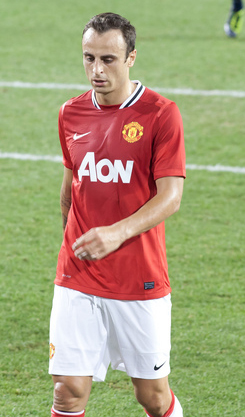
ดีมีตาร์ เบร์บาตอฟ

| name = ดีมีตาร์ เบร์บาตอฟ
| image = Berbatov 9.jpg
| image_size = 215px
| caption = เบร์บาตอฟกับสโมสรฟุตบอลแมนเชสเตอร์ยูไนเต็ด|แมนเชสเตอร์ยูไนเต็ดในปี 2011
| fullname = ดีมีตาร์ อีวานอฟ เบร์บาตอฟ
| birth_place = บลาโกเอฟกราด, ประเทศบัลแกเรีย|บัลแกเรีย
| position = กองหน้า|กองหน้าตัวเป้า
| youthyears1 = |youthclubs1 = สโมสรฟุตบอลปีรินบลาโกเอฟกราด|ปีรินบลาโกเอฟกราด
| youthyears2 = |youthclubs2 = พีเอฟซี ซีเอสเคเอ โซเฟีย|ซีเอสเคเอ โซเฟีย
| years1 = 1998–2001 |clubs1 = พีเอฟซี ซีเอสเคเอ โซเฟีย|ซีเอสเคเอ โซเฟีย |caps1 = 49 |goals1 = 26
| years2 = 2001 |clubs2 = ไบเออร์ 04 เลเวอร์คูเซิน|ไบเออร์เลเวอร์คูเซินที่ 2 |caps2 = 7 |goals2 = 6
| years3 = 2001–2006 |clubs3 = ไบเออร์ 04 เลเวอร์คูเซิน |caps3 = 154 |goals3 = 69
| years4 = 2006–2008 |clubs4 = สโมสรฟุตบอลทอตนัมฮอตสเปอร์|ทอตนัมฮอตสเปอร์ |caps4 = 70 |goals4 = 27
| years5 = 2008–2012 |clubs5 = สโมสรฟุตบอลแมนเชสเตอร์ยูไนเต็ด|แมนเชสเตอร์ยูไนเต็ด |caps5 = 108 |goals5 = 48
| years6 = 2012–2014 |clubs6 = สโมสรฟุตบอลฟูลัม|ฟูลัม |caps6 = 50 |goals6 = 19
| years7 = 2014–2015 |clubs7 = อาซอซียาซียงสปอร์ตีฟว์เดอมอนาโก|อาแอ็ส มอนาโก |caps7 = 38 |goals7 = 13
| years8 = 2015–2016 |clubs8 = สโมสรฟุตบอลพีเอโอเค ซาโลนิก้า|พีเอโอเค |caps8 = 17 |goals8 = 4
| years9 = 2017–2018 |clubs9 = สโมสรฟุตบอลเคราล่า บลาสเตอร์ส|เคราล่า บลาสเตอร์ส |caps9 = 9 |goals9 = 1
| nationalyears1 = 1999 |nationalteam1 = บัลแกเรีย ชุดอายุไม่เกิน 18 ปี |nationalcaps1 = 2 |nationalgoals1 = 2
| nationalyears2 = 1999–2000 |nationalteam2 = ฟุตบอลทีมชาติบัลแกเรีย ชุดอายุไม่เกิน 21 ปี|บัลแกเรีย ชุดอายุไม่เกิน 21 ปี |nationalcaps2 = 3 |nationalgoals2 = 3
| nationalyears3 = 1999–2010 |nationalteam3 = ฟุตบอลทีมชาติบัลแกเรีย|บัลแกเรีย |nationalcaps3 = 78 |nationalgoals3 = 48
ดีมีตาร์ อีวานอฟ เบร์บาตอฟ () เกิดเมื่อวันที่ 30 มกราคม ค.ศ. 1981 เป็นนักฟุตบอลที่ได้รับการยกย่องให้เป็นศิลปินลูกหนังคนหนึ่งของวงการฟุตบอล เกิดในครอบครัวนักกีฬาในประเทศบัลแกเรีย พ่อของเขาเป็นนักฟุตบอลเช่นเดียวกับเขา ส่วนแม่ของเขาเป็นนักแฮนด์บอล เบร์บาตอฟได้เริ่มเล่นฟุตบอลในระดับเยาวชนกับทีมสโมสรฟุตบอลปีรินบลาโกเอฟกราด|ปีรินบลาโกเอฟกราด ซึ่งเป็นสโมสรเดียวกับที่พ่อเขาเคยค้าแข้งในอ
ดีต
==อาชีพการค้าแข้ง==
ด้วยฟอร์มการเล่นที่โดดเด่นทำให้ซีเอสเคเอ โซเฟีย สโมสรฟุตบอลยักษ์ใหญ่ของบัลแกเรียเซ็นสัญญาคว้าตัวเขามาร่วมทีมในขณะที่มีเบร์บาตอฟอายุ 17 ปี ก่อนจะได้ประเดิมสนามในทีมชุดใหญ่ครั้งแรกในฤดูกาล 1998-99 ด้วยวัยเพียง 18 ปี และนับจากนั้นเป็นต้นมา เบร์บาตอฟก็เริ่มสร้างชื่อให้กับตัวเองอย่างรวดเร็วด้วยการทำ 14 ประตู ในการลงสนามในลีก 27 นัด นอกจากนั้น ยังพาทีมคว้าแชมป์บอลถ้วยของบัลแกเรียมาครองด้วย
ในปี 2000-2001 สถิติทำ 9 ประตูใน 11 เกมในฤดูกาล ทำให้ไบเออร์ 04 เลเวอร์คูเซิน ทีมดังของแห่งศึกบุนเดิสลีกา ตัดสินใจคว้าตัวดาวเตะชาวบัลแกเรีย มาช่วยล่าตาข่ายในเดือนม.ค. 2001
อย่างไรก็ตาม ช่วงแรกของเบร์บาตอฟกับไบเออร์ 04 เลเวอร์คูเซินไม่สวยหรูอย่างที่คิด เนื่องจากเขาทำได้แค่ 16 ประตูในการลงสนาม 67 นัดแรก โดยกว่าที่จะกลายเป็นกองหน้าเบอร์ 1 ของเลเวอร์คูเซิน ก็ต้องรอจนกระทั่งฤดูกาล 2003-04 ที่เขากดไป 16 ประตู จากการเริ่มต้นเป็นตัวจริง 24 นัด 2 ฤดูกาลถัดมา เบร์บาตอฟเริ่มทำผลงานได้ร้อนแรงขึ้นเรื่อย ๆ โดยสอยไปอีก 46 ประตู ซึ่งรวมถึง 5 ประตูในศึกยูฟ่าแชมเปียนส์ลีก ฤดูกาล 2004-05 และนั่นทำให้เขาเริ่มกลายเป็นที่สนใจของหลายสโมสรดังในยุโรป แต่สุดท้ายกลายเป็นสโมสรฟุตบอลทอตนัมฮอตสเปอร์|ทอตนัมฮอตสเปอร์ ทีมดังจากเกาะอังกฤษ ที่คว้าตัวรองดาวซัลโวบุนเดิสลีกา ฤดูกาล 2005-06 ไปครองด้วยค่าตัว 16 ล้านยูโร (ราว 800 ล้านบาท) และทำสัญญาอย่างเป็นทางการในวันที่ 1 กรกฎาคม ค.ศ. 2006 ประตูแรกของในเกมอย่างเป็นทางการนัดแรกของเบร์บาตอฟกับสเปอส์ เกิดขึ้นในเกมพรีเมียร์ชิปที่พบกับสโมสรฟุตบอลเชฟฟีลด์ยูไนเต็ด|เชฟฟีลด์ยูไนเต็ดที่ไวต์ฮาร์ตเลน นอกจากนั้น การประสานงานที่เข้าขากับร็อบบี คีน ก็ทำให้ทีม "ไก่เดือยทอง" ทะลุเข้าถึงรอบก่อนรองชนะเลิศยูฟ่าคัพ ก่อนจะพ่ายให้กับสโมสรฟุตบอลเซบิยา|เซบิยาที่กลายเป็นแชมป์ในเวลาต่อมา เบร์บาตอฟจบฤดูกาลแรกกับสเปอส์ด้วยการทำ 12 ประตูในการลงสนามในพรีเมียร์ลีก 33 นัด และช่วยผ่านบอลให้เพื่อนร่วมทีมทำประตูอีก 11 ลูก และฟอร์มการเล่นอันโดดเด่นดังกล่าวก็ทำให้เขาได้รับเลือกให้เป็นนักเตะยอดเยี่ยมแห่งฤดูกาลของทีมไก่เดือยทองด้วย ไม่เพียงเท่านั้น ยังติดทีมยอดเยี่ยมของพรีเมียร์ลีกเมื่อวันที่ 21 เมษายน ค.ศ. 2007 ด้วย นอกจากจะโดดเด่นในระดับสโมสรแล้ว ในทีมชาติ เบร์บาตอฟก็ถือว่าเป็นกำลังสำคัญของทีมเช่นกัน โดยหลังจากที่ติดธงครั้งแรกเมื่อปี ค.ศ. 1999 แล้วเขาก็ได้รับคัดเลือกให้เป็นนักเตะยอดเยี่ยมแห่งปีของบัลแกเรียถึง 3 สมัย ในปี ค.ศ. 2002, 2004 และ 2005 พร้อมกับทำหน้าที่กัปตันทีมด้วย
ฤดูกาล 2007-08 เบร์บาตอฟต้องเผชิญหน้ากับข่าวการย้ายทีมอย่างต่อเนื่อง โดยเฉพาะอย่างยิ่งในช่วงเปิดตลาดซื้อขายนักเตะรอบ 2 ในเดือนม.ค. 2008 ซึ่งแม้ว่าฆวนเด ราโมส กุนซือของทีม จะออกมายืนยันหลายครั้งว่าสเปอส์ไม่มีความคิดที่จะขายศูนย์หน้าตัวเก่งรายนี้ แต่ดูเหมือนว่าจะไม่สามารถลดกระแสข่าวลงได้เลย เซอร์ อเล็กซ์ เฟอร์กูสัน ยอดผู้จัดการทีมของสโมสรฟุตบอลแมนเชสเตอร์ยูไนเต็ด|แมนเชสเตอร์ยูไนเต็ด ไม่เคยปิดบังว่าเขาชื่นชอบทักษะและสัญชาตญาณการทำประตูของเบร์บาตอฟมากแค่ไหน แต่ความพยายามที่จะดึงตัวดาวยิงบัลแกเรียมาร่วมทีมอาจจะไม่ใช่เรื่องง่าย เพราะสโมสรฟุตบอลเชลซี|เชลซี ทีมเจ้าบุญทุ่มของเมืองผู้ดีก็พร้อมที่จะประเคนเงินก้อนโตให้สเปอส์ยอมใจอ่อนเช่นกัน เรื่องราวการย้ายทีมยังมีอย่างไม่ลดละ เบร์บาตอฟก็ได้แสดงออกอย่างชัดเจนในความต้องการที่จะย้ายมาร่วมทีมแมนเชสเตอร์ยูไนเต็ด ถึงขั้นเซ็นชื่อในเสื้อของแมนเชสเตอร์ยูไนเต็ด และในที่สุดเขาก็ได้ย้ายมาร่วมทีมนี้ด้วยค่าตัว 30.75 ล้านปอนด์ (หรือประมาณ 1,968 ล้านบาท)
ในฤดูกาลแรกเขาต้องแย่งชิงตำแหน่งกับการ์โลส เตเบซ หัวหอกชาวอาร์เจนตินา แต่หัวหอกชาวบัลแกเรียก็ยังไม่สามารถทำได้ จนในปีต่อมาหลังจากที่เตเบซย้ายไปร่วมทีมสโมสรฟุตบอลแมนเชสเตอร์ซิตี|แมนเชสเตอร์ซิตีด้วยค่าตัว 25 ล้านปอนด์ เขาจึงได้ตำแหน่งตัวจริงมาครอบครอง แต่เขาก็ยังไม่สามารถระเบิดฟอร์มเก่งออกมาได้ ทำให้มีเสียงวิพากษ์วิจารณ์มากจนมีฉายาตามมา เช่น "ไอ้ช้า" ทำให้แฟนบอลรู้สึกว่าไม่คุ้มค่าตัว 30.75 ล้านปอนด์ที่สโมสรฟุตบอลแมนเชสเตอร์ยูไนเต็ดได้เสียไป แต่ในฤดูกาล 2010-2011 หัวหอกหมายเลขเก้าระเบิดฟอร์มเก่งด้วยความขยันซ้อมและการพูดคุยกับเซอร์ อเล็กซ์ เฟอร์กูสัน โดยนำสามารถทำ 3 ประตูในเกมชนะลิเวอร์พูล 3-2 ทำให้เขาเป็นที่ยอมรับในสายตาแฟนบอลมากขึ้น รวมถึงยังโชว์ฟอร์มสุดยอดทำคนเดียว 5 ประตูในเกมชนะสโมสรฟุตบอลแบล็กเบิร์นโรเวอส์|แบล็กเบิร์นโรเวอส์ไปอย่างขาดลอย 7-1 ทำให้เขากลายเป็นผู้เล่นคนที่ 4 ในพรีเมียร์ลีกที่ยิง 5 ประตูในเกมเดียว ต่อจากแอนดี โคล, อลัน เชียเรอร์ และเจอร์เมน เดโฟ และตอนนี้เป็นดาวซัลโวของพรีเมียร์ลีกด้วย แต่ด้วยฟอร์มการเล่นที่ไม่คงที่แน่นอนจึงทำให้เขาตกเป็นตัวสำรองบ่อยครั้ง และการที่เป็นตัวสำรองบ่อยครั้งของเขาทำให้เฟอร์กีไม่พอใจฟอร์มการเล่นของเขา แม้จะมีอยู่บางช่วงที่ฟอร์มเริ่มกลับมาดีขึ้น ในปี ค.ศ. 2011 เฟอร์กีได้ซื้อคาเบียร์ เอร์นันเดซ บัลกาซาร์|ชีชารีโต กองหน้าชาวเม็กซิโกมาทดแทนในตำแหน่งของเขา และทำให้เบร์บาตอฟไม่ได้รับโอกาสการลงเล่นในสนามให้กับแมนเชสเตอร์ยูไนเต็ดเลยหลังจากนั้น เมื่อเปิดพรีเมียร์ลีก ฤดูกาล 2012-13 ขึ้น เบร์บาตอฟได้ย้ายไปร่วมทีมกับสโมสรฟุตบอลฟูลัมในพรีเมียร์ลีกอีกเช่นกัน
==อ้างอิง==
หมวดหมู่:นักฟุตบอลชาวบัลแกเรีย
หมวดหมู่:ผู้เล่นสโมสรฟุตบอลทอตนัมฮอตสเปอร์
หมวดหมู่:ผู้เล่นสโมสรฟุตบอลแมนเชสเตอร์ยูไนเต็ด
หมวดหมู่:ผู้เล่นในพรีเมียร์ลีก
หมวดหมู่:ผู้เล่นในบุนเดิสลีกา
หมวดหมู่:นักฟุตบอลทีมชาติบัลแกเรีย